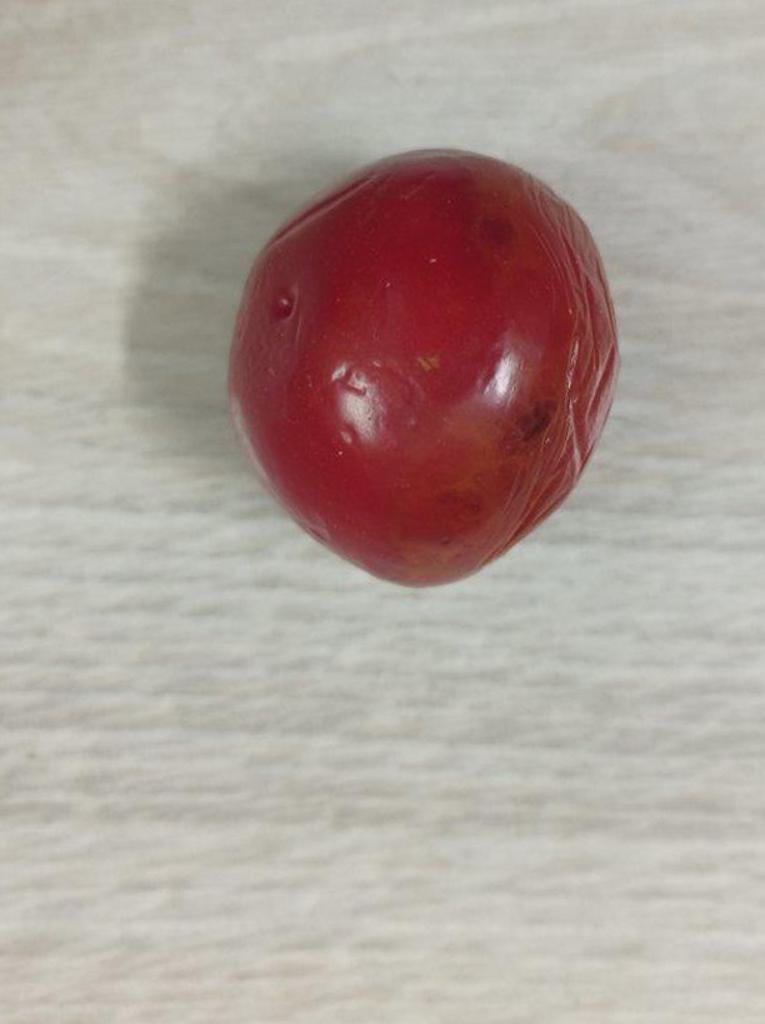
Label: Rotten